Ring strain

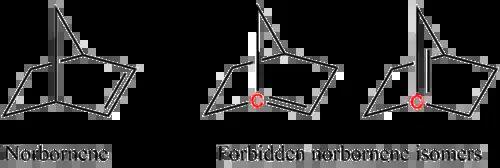
Bredt's rule which indicates that alkenes rarely incorporate bridgehead carbon centers. This rule is a consequence of angle strain.

Small trans-cycloalkenes have so much ring strain they cannot exist for extended periods of time. For instance, the smallest trans-cycloalkane that has been isolated is trans-cyclooctene. Trans-cycloheptene has been detected via spectrophotometry for minute time periods, and trans-cyclohexene is thought to be an intermediate in some reactions. No smaller trans-cycloalkenes are known. On the contrary, while small cis-cycloalkenes do have ring strain, they have much less ring strain than small trans-cycloalkenes.